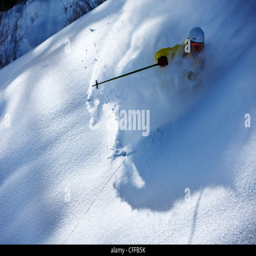
an athletic skier rips fresh powder turns on a sunny day